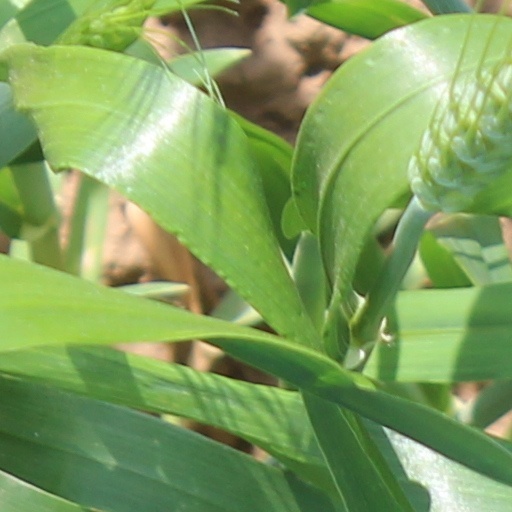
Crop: wheat